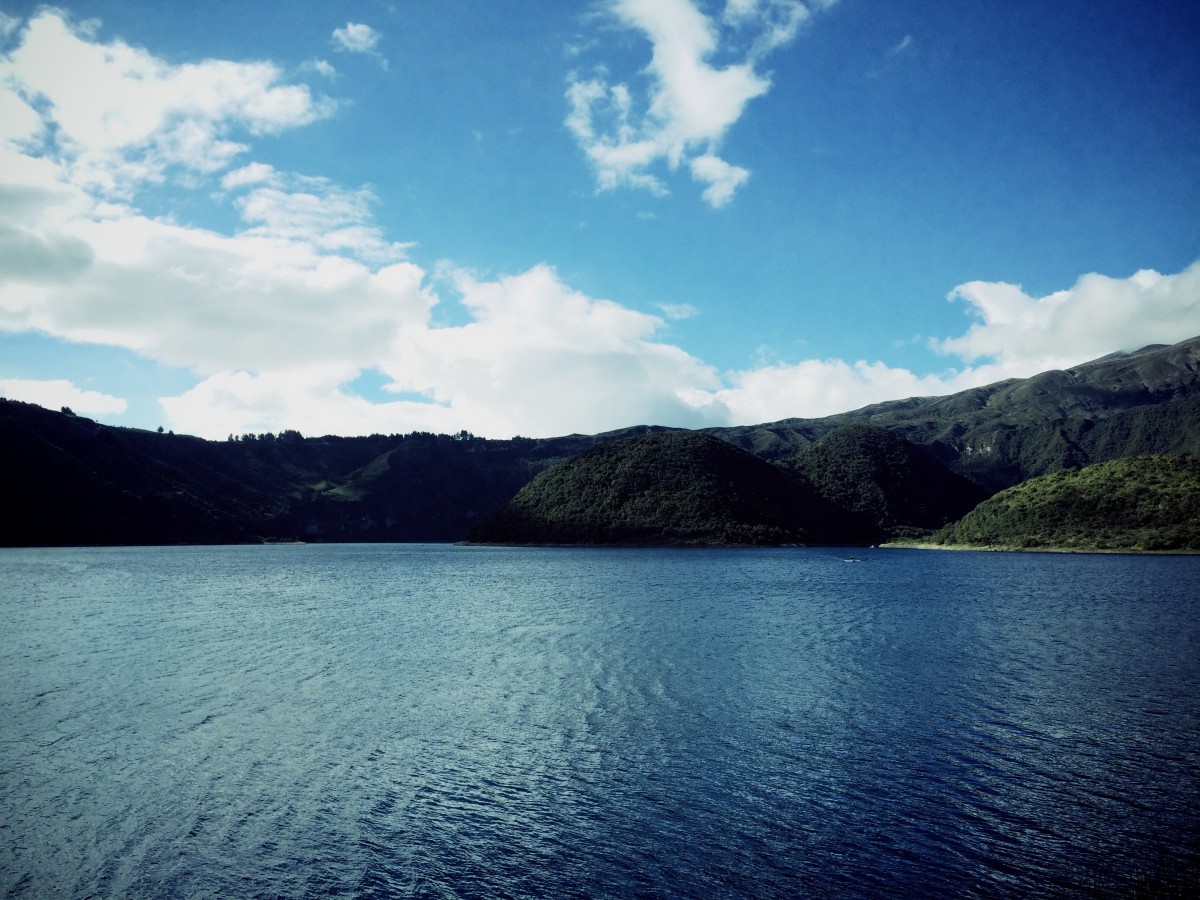
Tags: sea, nature, cloud, sky, lake, mountain range, reflection, bay, fjord, reservoir, highland, body of water, loch